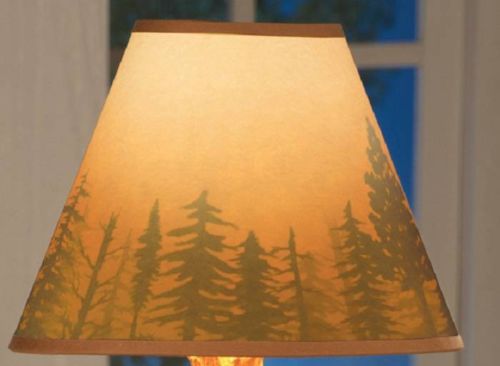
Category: lamp